Pierre-Emerick Aubameyang

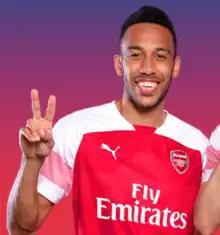
Aubameyang in a promotional image for Arsenal in 2019

On 11 August 2019, Aubameyang scored his and Arsenal's first goal of the season in their 1–0 opening match victory over Newcastle United at St James' Park, in which he demonstrated perfect technique to cushion a cross from Ainsley Maitland-Niles, to slot the ball past Martin Dúbravka, with José Mourinho hailing the strike as "a moment of genius". Aubameyang scored his first home goal of the campaign in Arsenal's next game, a 2–1 win over Burnley on 17 August. He scored his first European goal of the season on 19 September against Eintracht Frankfurt in the Europa League, as Arsenal won 3–0 away from home on matchday 1.